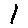
Label: 1